Kibaale District

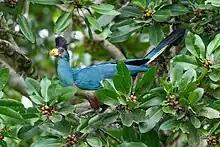
Great blue turaco at Kibale forest National Park in Kibaale district.

Kibaale District, is a district in the Western Region of Uganda. The district headquarters are in the town of Kibaale.